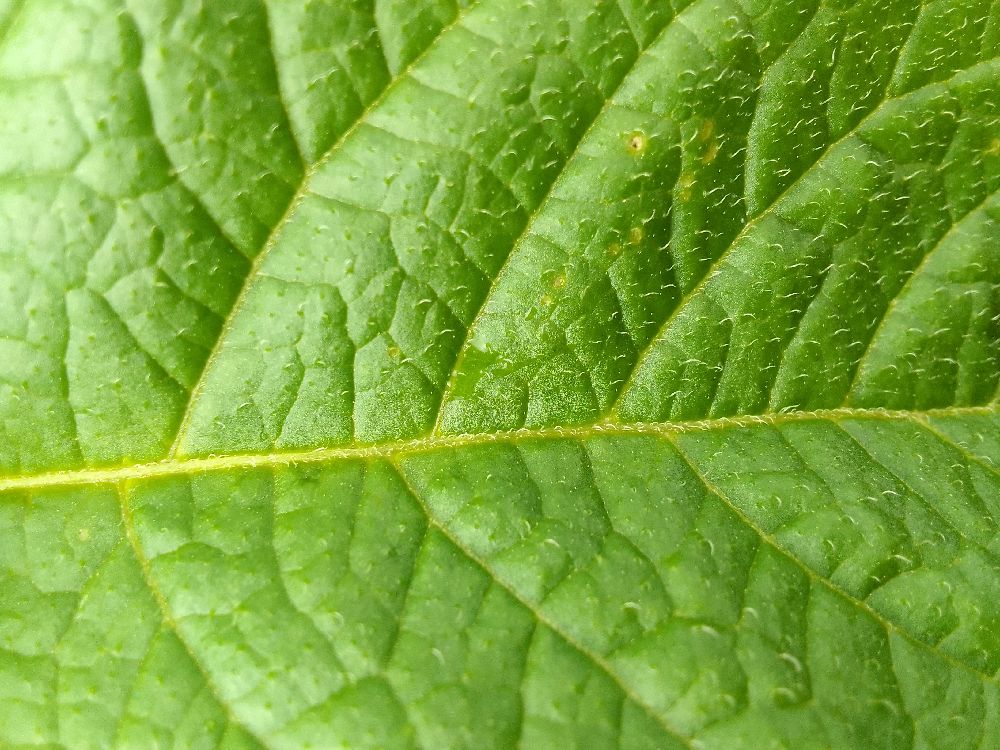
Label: Healthy